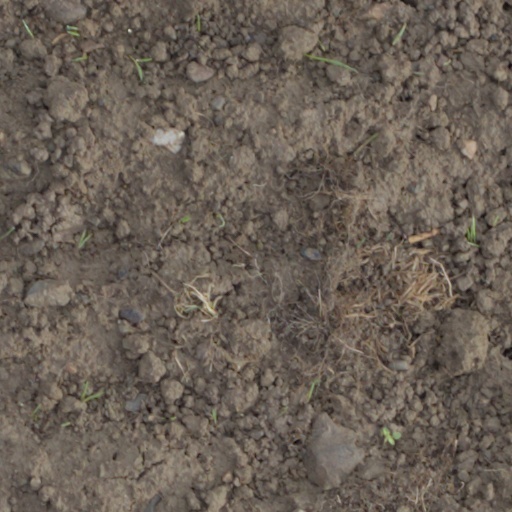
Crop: wheat